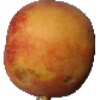
Label: Peach 1